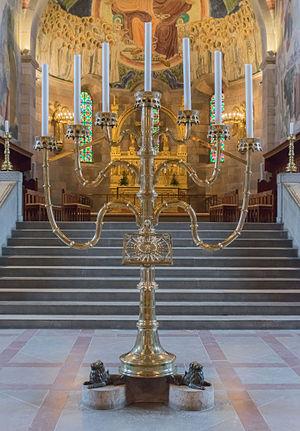
Le chandelier à sept branches (XIVè siècle
La cathédrale Notre-Dame est une cathédrale de l'Église du Danemark située dans la ville de Viborg, dans le nord de la péninsule du Jutland. Elle est l'une des églises les plus importantes du pays et le siège du diocèse de Viborg.